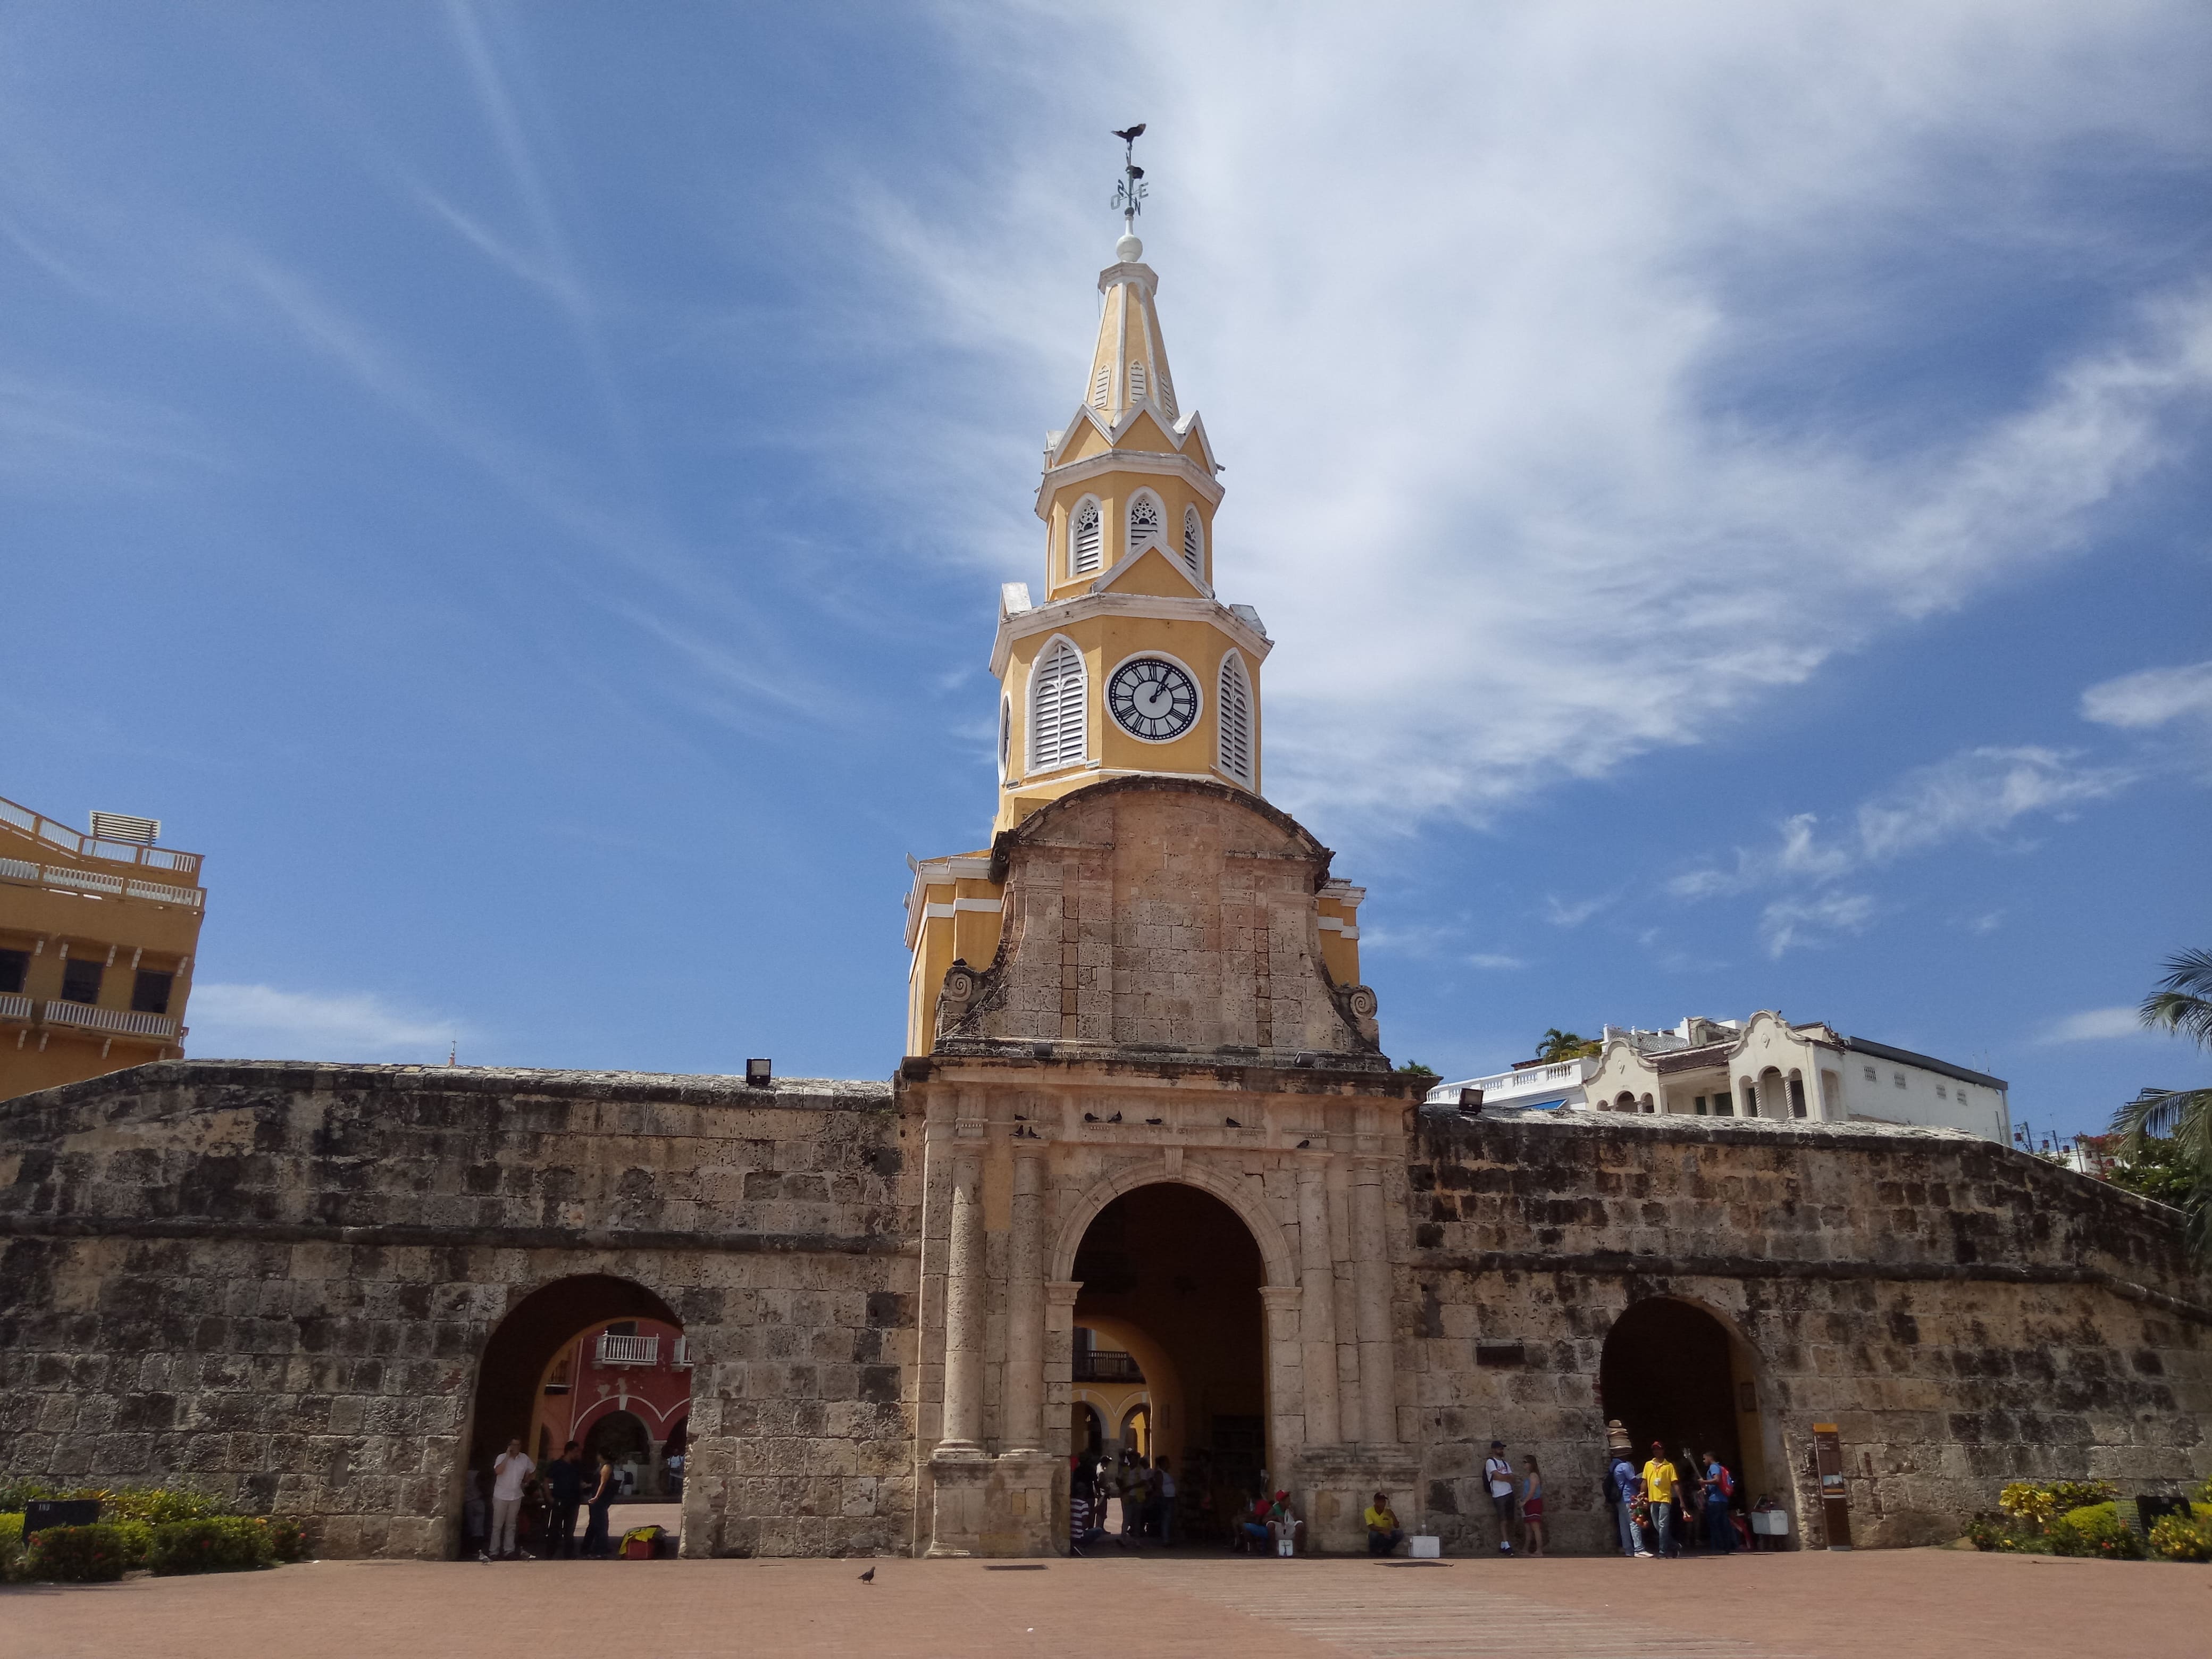
colombia, cloud, sky, plant, building, tower, temple, house, window, tree, clock, travel, facade, monument, city, clock tower, church, medieval architecture, place of worship, arch, castle, arcade, holy places, historic site, chapel, steeple, classical architecture, history, spire, landscape, ancient history, parish, convent, national historic landmark, leisure, town square, triumphal arch, monastery, bell tower, spanish missions in california, tourist attraction, tourism, unesco world heritage site, plaza, street, fortification, estate, hacienda, cathedral, roof, gate